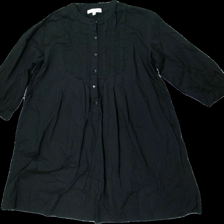
View: front
Type: Dress
Category: Ladies
Brand: Ellos
Colors: Black
Material: 100% cotton
Cut: Regular
Size: 50
Season: All
Damage location: top left
Damage 2 location: bottom right
Damage 3 location: middle left
Price range: 50-100
Recommended usage: Reuse
Description: svart klänning